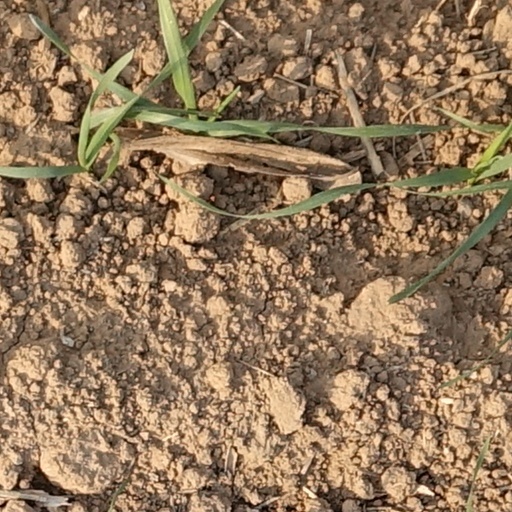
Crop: wheat